Selknam genocide

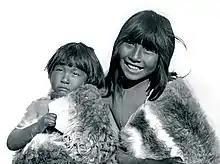
Selkʼnam children, 1898

Beyond the spread of disease, massacres, and the campaign of extermination, another tool in the genocide was the forcible adoption and assimilation of Selkʼnam children into European families. This included many "irregular" adoptions, of which there are no formal records, so the connection to a Selkʼnam identity was completely lost.